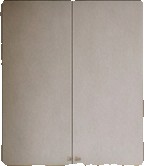
Surface category: cabinetry